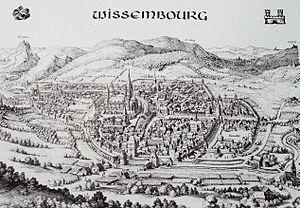
Wissembourg au 17ème siècle
Wissembourg [visɑ̃buʁ] est une commune française située dans le département du Bas-Rhin, en région Grand Est.